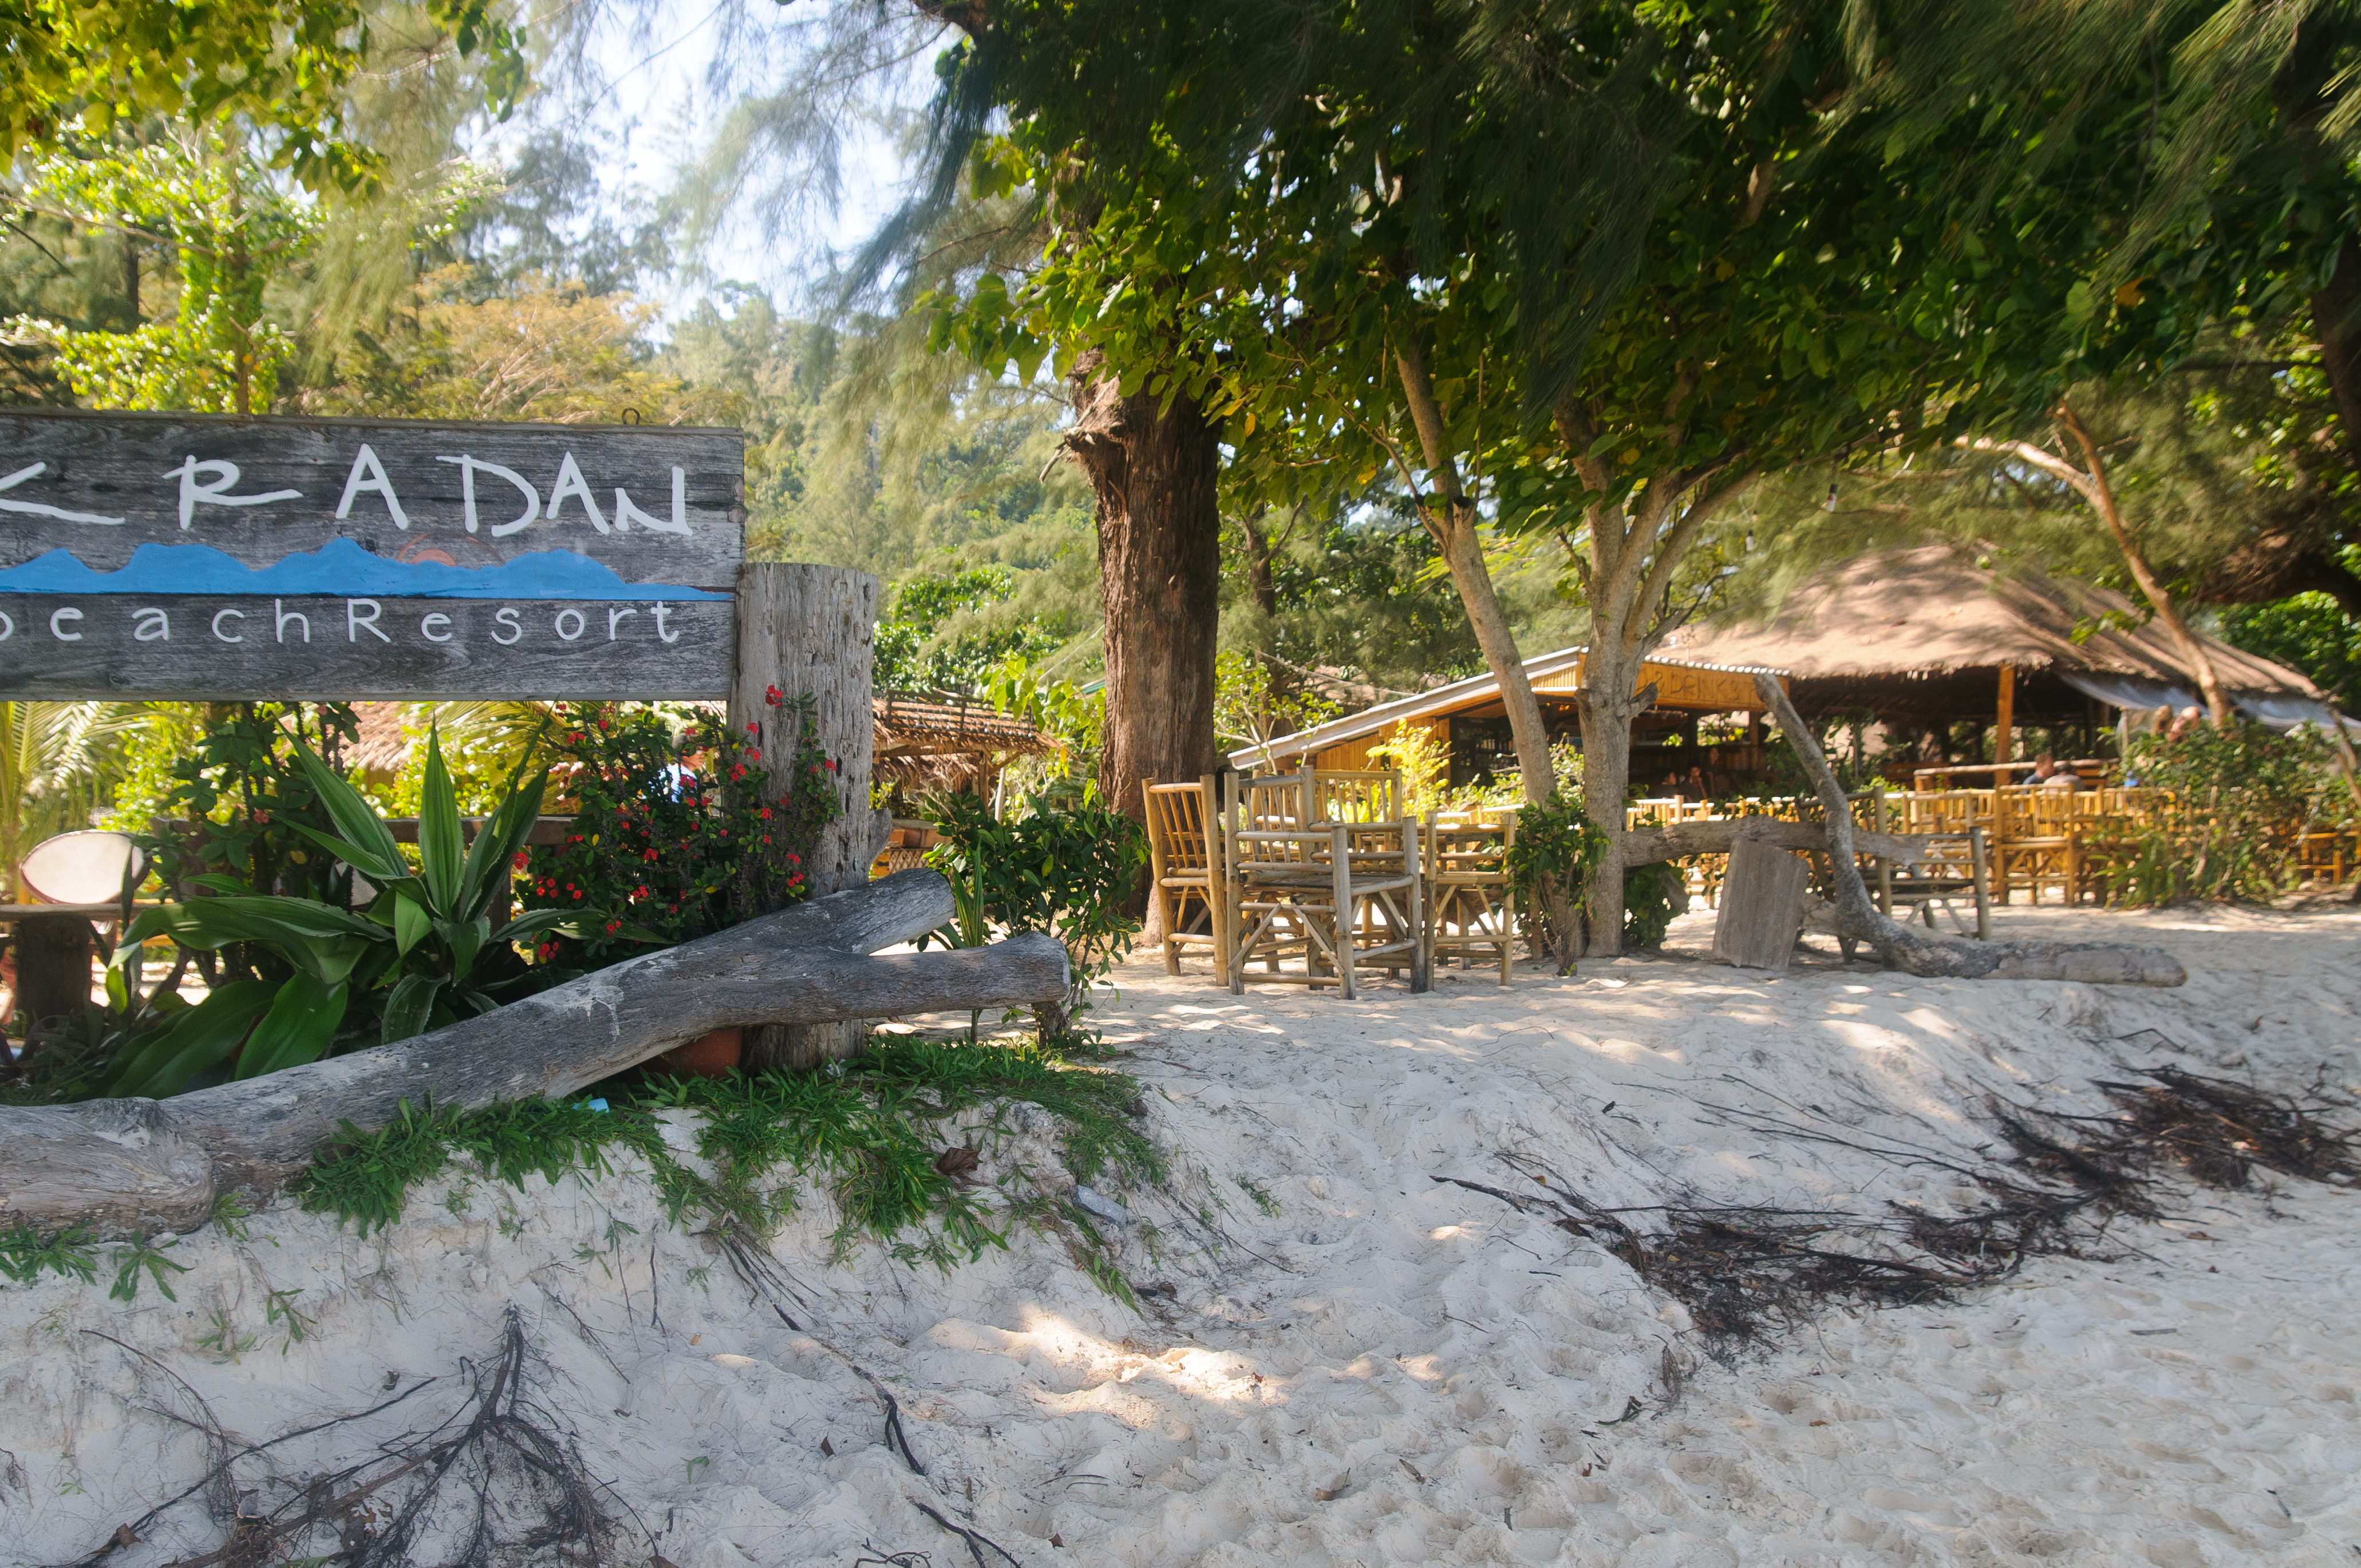
village, nikon, thailand, resort, estate, d300, thailandia, kradan, kohkradan, trang, maifat